Brooke Hendrix

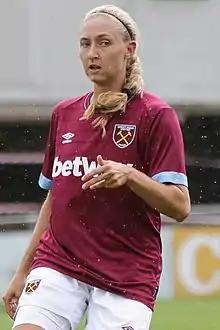
Hendrix with West Ham United in 2018

Brooke Tatum Hendrix (born May 6, 1993) is an American soccer player who plays as a defender for Tampa Bay Sun in the USL Super League.